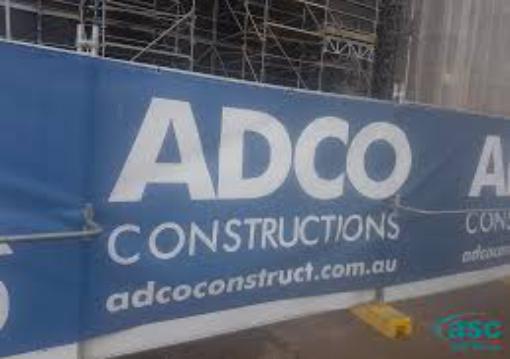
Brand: ADCO
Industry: Necessities